Filmage

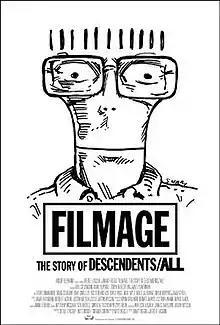
The theatrical release poster uses the Descendents' Milo character as drawn by Chris Shary.

Filmage: The Story of Descendents/All is a 2013 independent documentary film chronicling the history of the American punk rock bands the Descendents and All. It was written by Matt Riggle, who produced and directed it with Deedle LaCour. The film uses an oral history format, telling the bands' stories through the use of interviews with over 40 subjects, as well as new and archival footage. It stars drummer Bill Stevenson, singer Milo Aukerman, bassist Karl Alvarez, and guitarist Stephen Egerton, and features nearly all past and present members of both bands. "Filmage" also features numerous musicians who were contemporaries of, worked with, or were influenced by the Descendents and All.